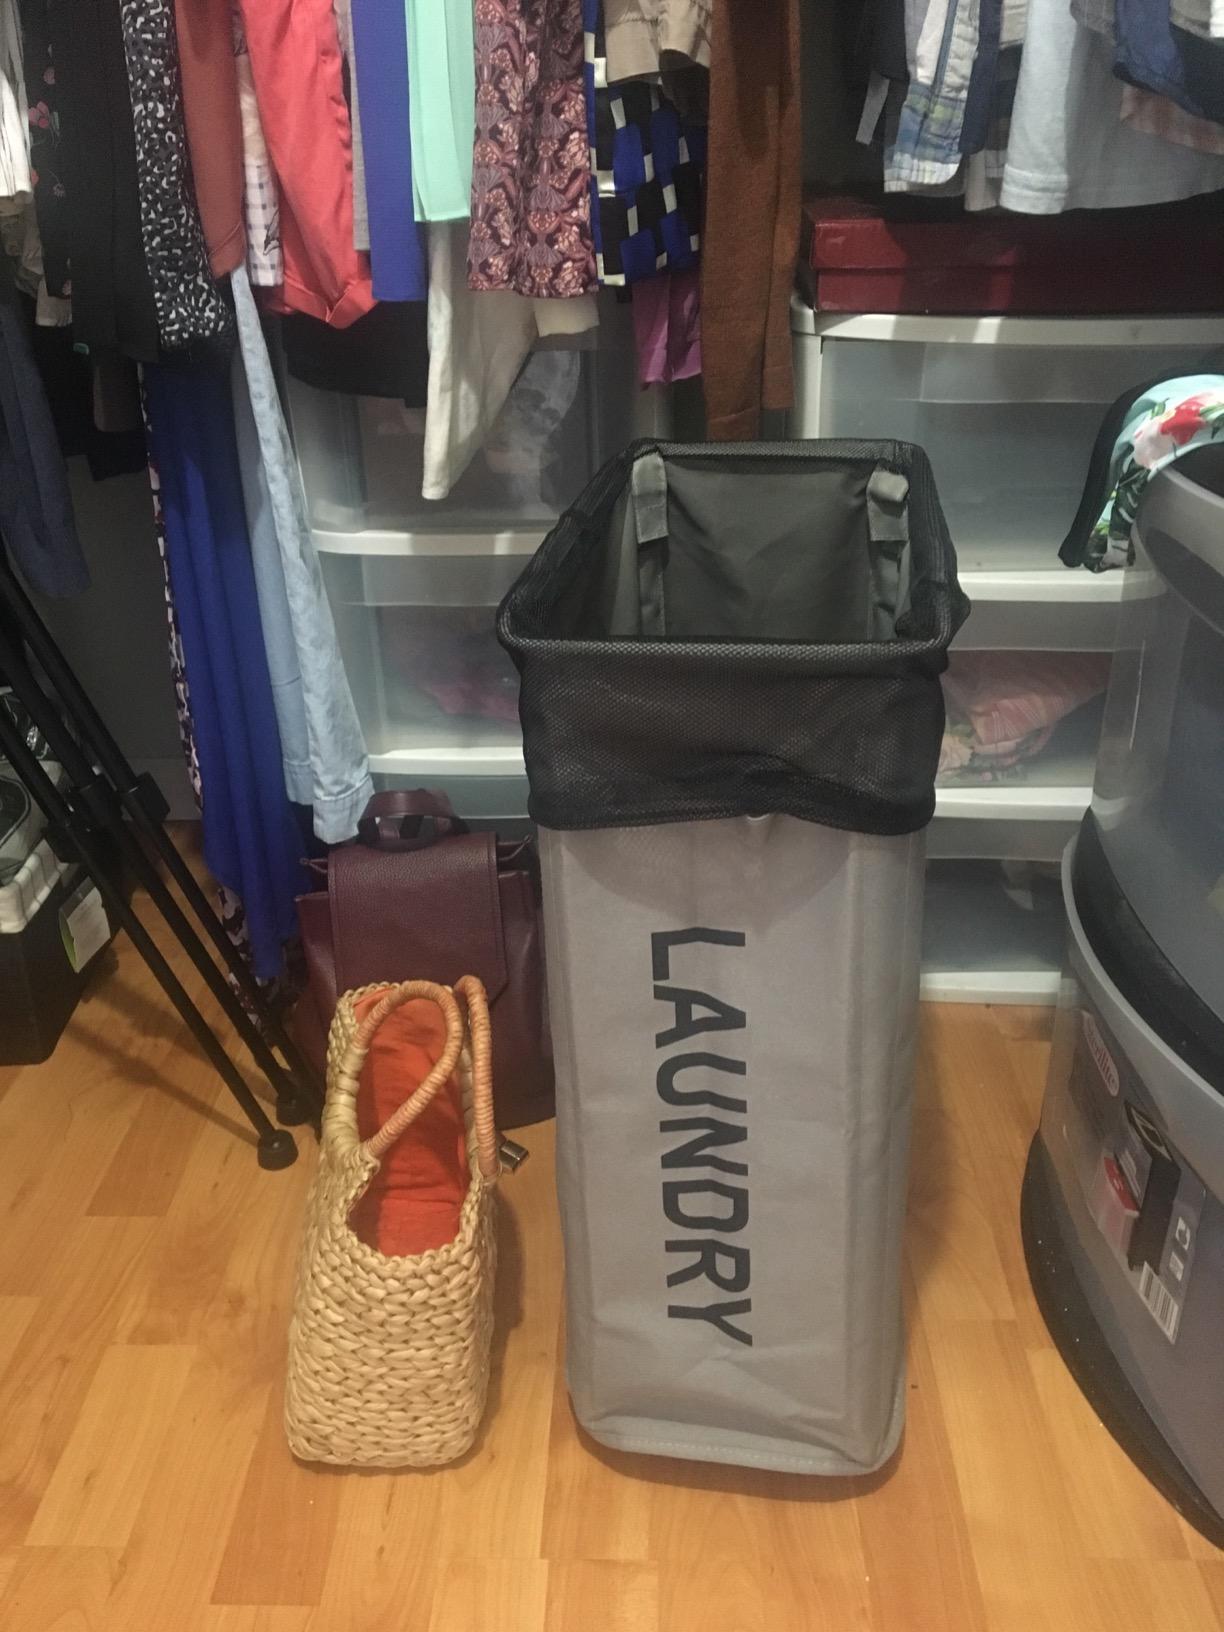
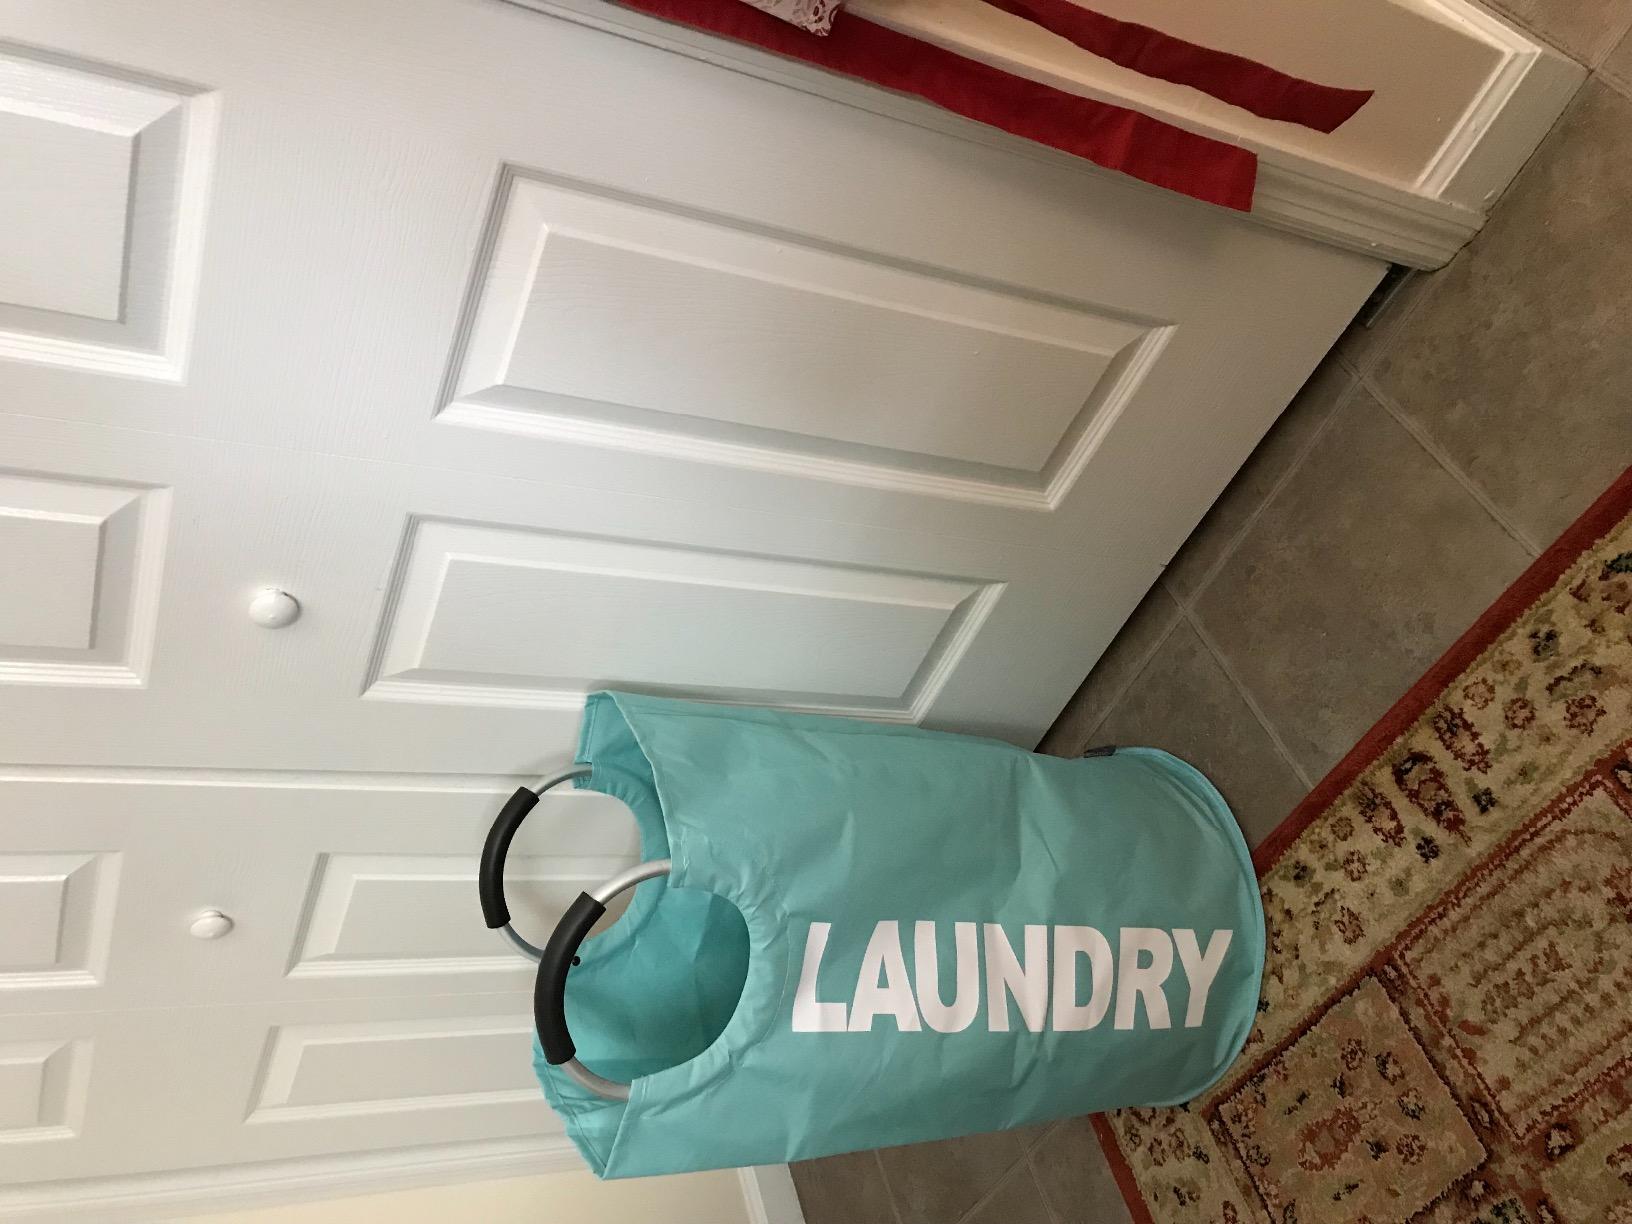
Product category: items_hamper
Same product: no